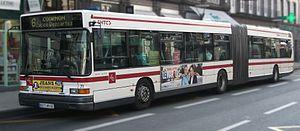
Les Transports en commun clermontois est le réseau de transports en commun de Clermont-Ferrand et de sa métropole, opérés par l'établissement public à caractère industriel et commercial T2C. Il a succédé, au 1ᵉʳ janvier 2013, à une société d'économie mixte éponyme créée en 1983.
L'Heuliez GX 417 est un autobus articulé urbain à plancher bas. Fabriqué et commercialisé par le constructeur français Heuliez Bus et en collaboration avec Volvo de 1995 à 2000, il sera le premier autobus articulé à plancher surbaissé fabriqué par un constructeur français. La version courte et les versions standards seront également disponibles, nommés GX 117, GX 217 et GX 317. Il fait partie de la gamme Access'Bus.